Cassandra Steen

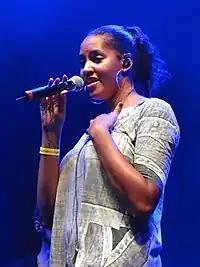
Steen performing in 2011

Among three successful albums and a number of hit singles the trio also partially produced Cassandra's solo album, "Seele mit Herz", which was eventually released in summer 2003 and yielded the slow jam "Wie du lachst" as its lead single. Both the album and the single were a critical success but widely failed to chart or sell noticeably on the German charts. Additionally, Steen continued singing background and chorus for label mates Illmatic, Franziska and Setlur, and made guest appearances on several new releases by J-Luv, W4C, Melbeatz, Bushido and Curse. Her collaboration with rapper Azad, "Eines Tages", was released in 2006.